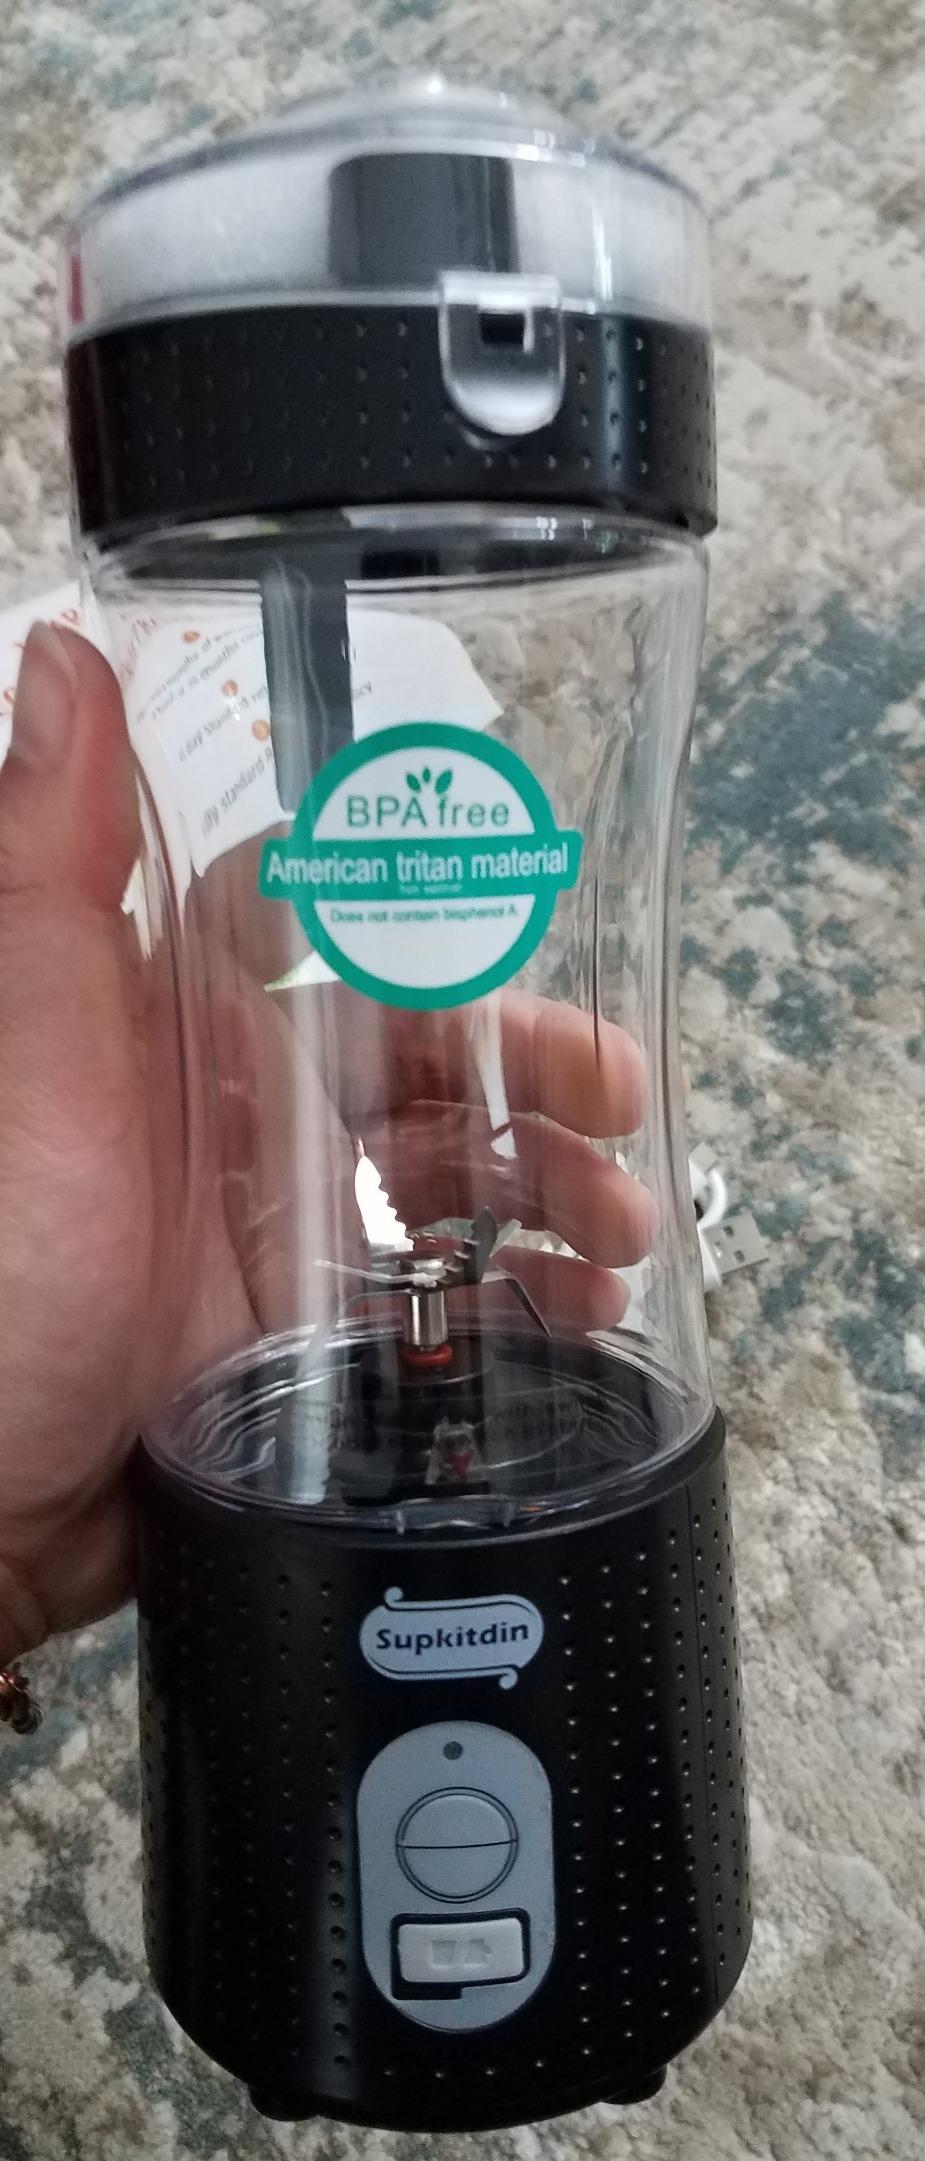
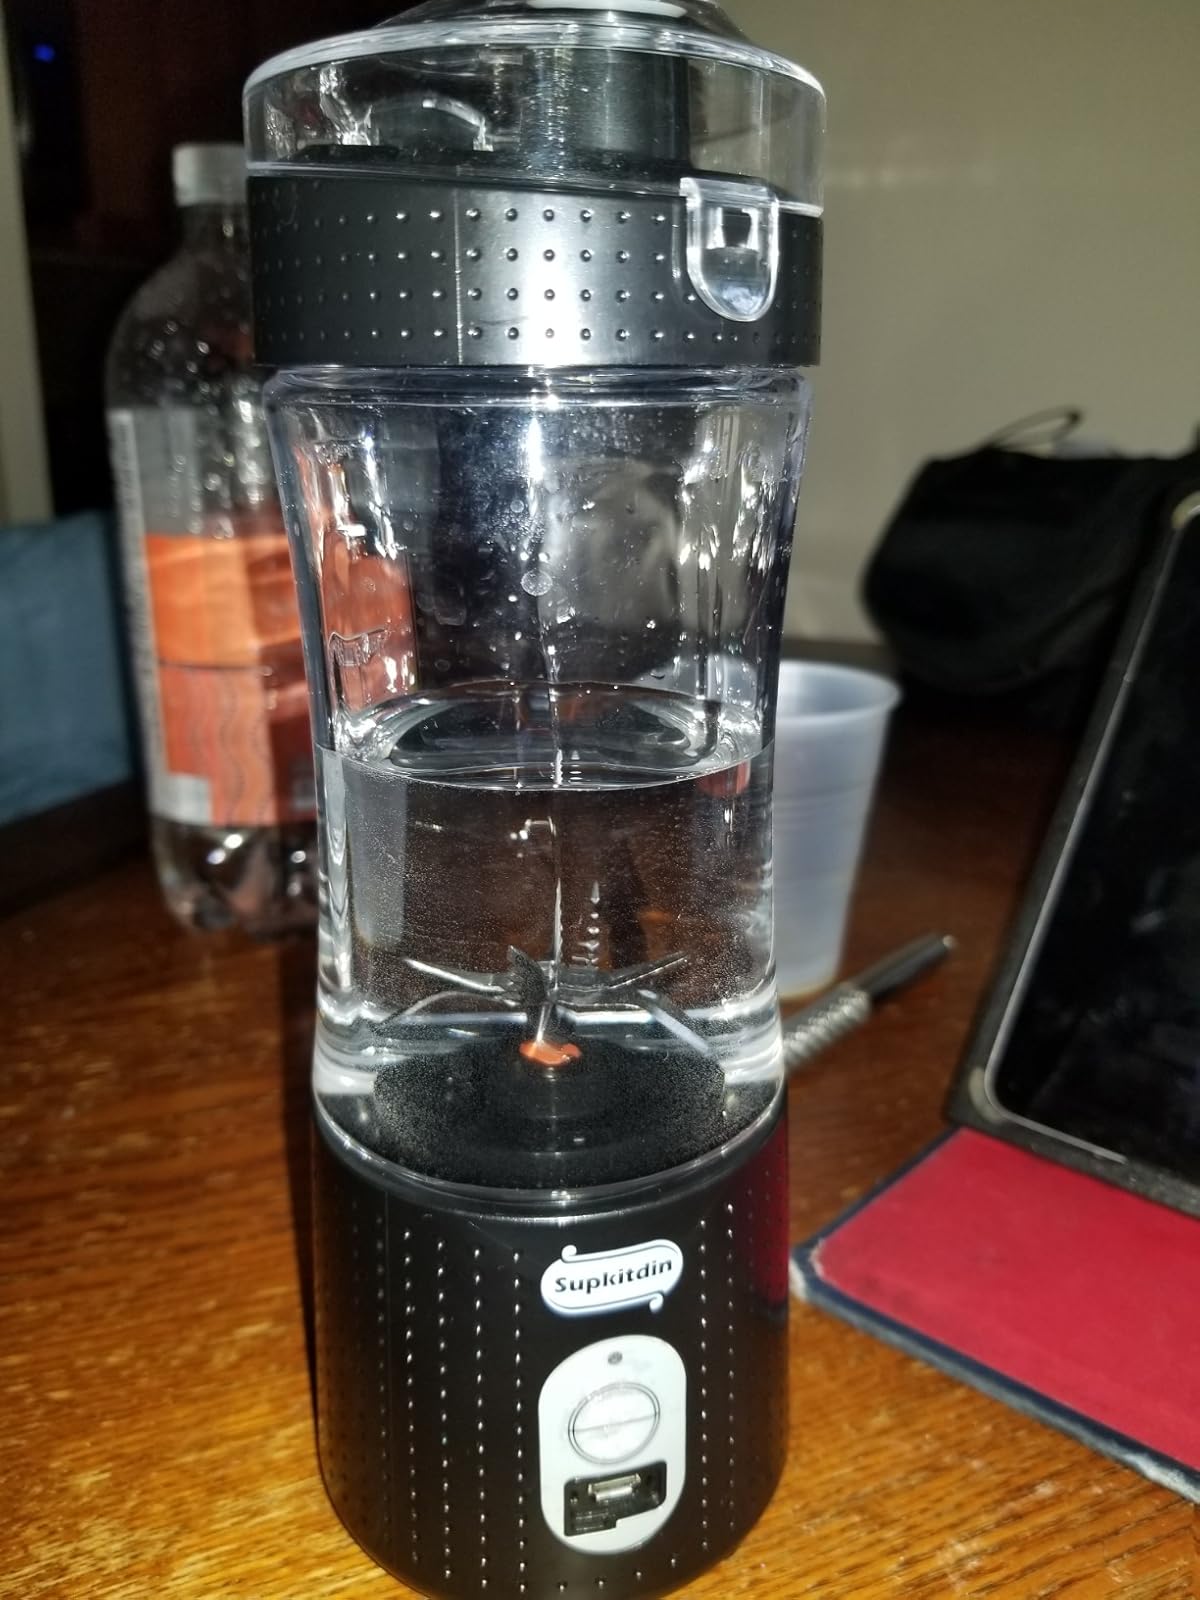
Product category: items_blender
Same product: yes